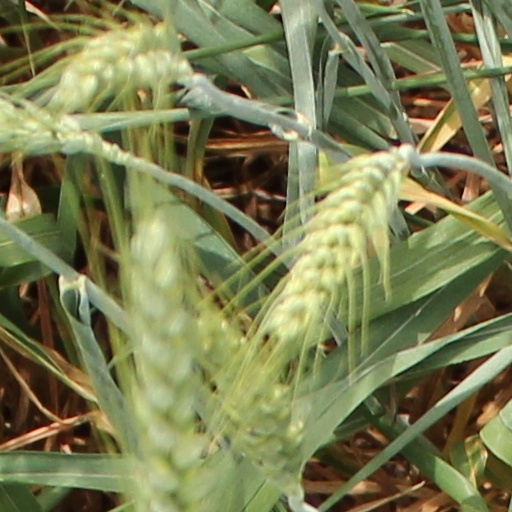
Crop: wheat